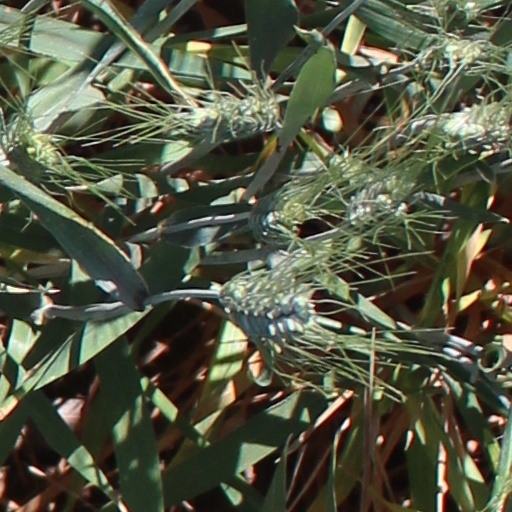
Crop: wheat